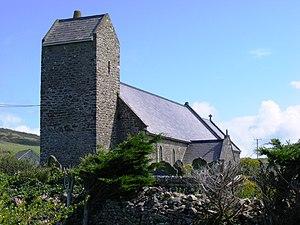
Saint Kinède est un ecclésiastique semi-légendaire breton du VIᵉ siècle, né selon les uns en Bretagne armoricaine, selon les autres en Bretagne insulaire. Particulièrement vénéré au pays de Galles, surtout dans la péninsule de Gower, il aurait fondé l'église de Llangennith. En Bretagne, il est associé, sous diverses variantes de son nom, à plusieurs édifices religieux et localités, comme la commune de Languidic.
Rhossili est une communauté et un village du sud du pays de Galles, situé à l'extrémité de la péninsule de Gower, dans le comté de Swansea.